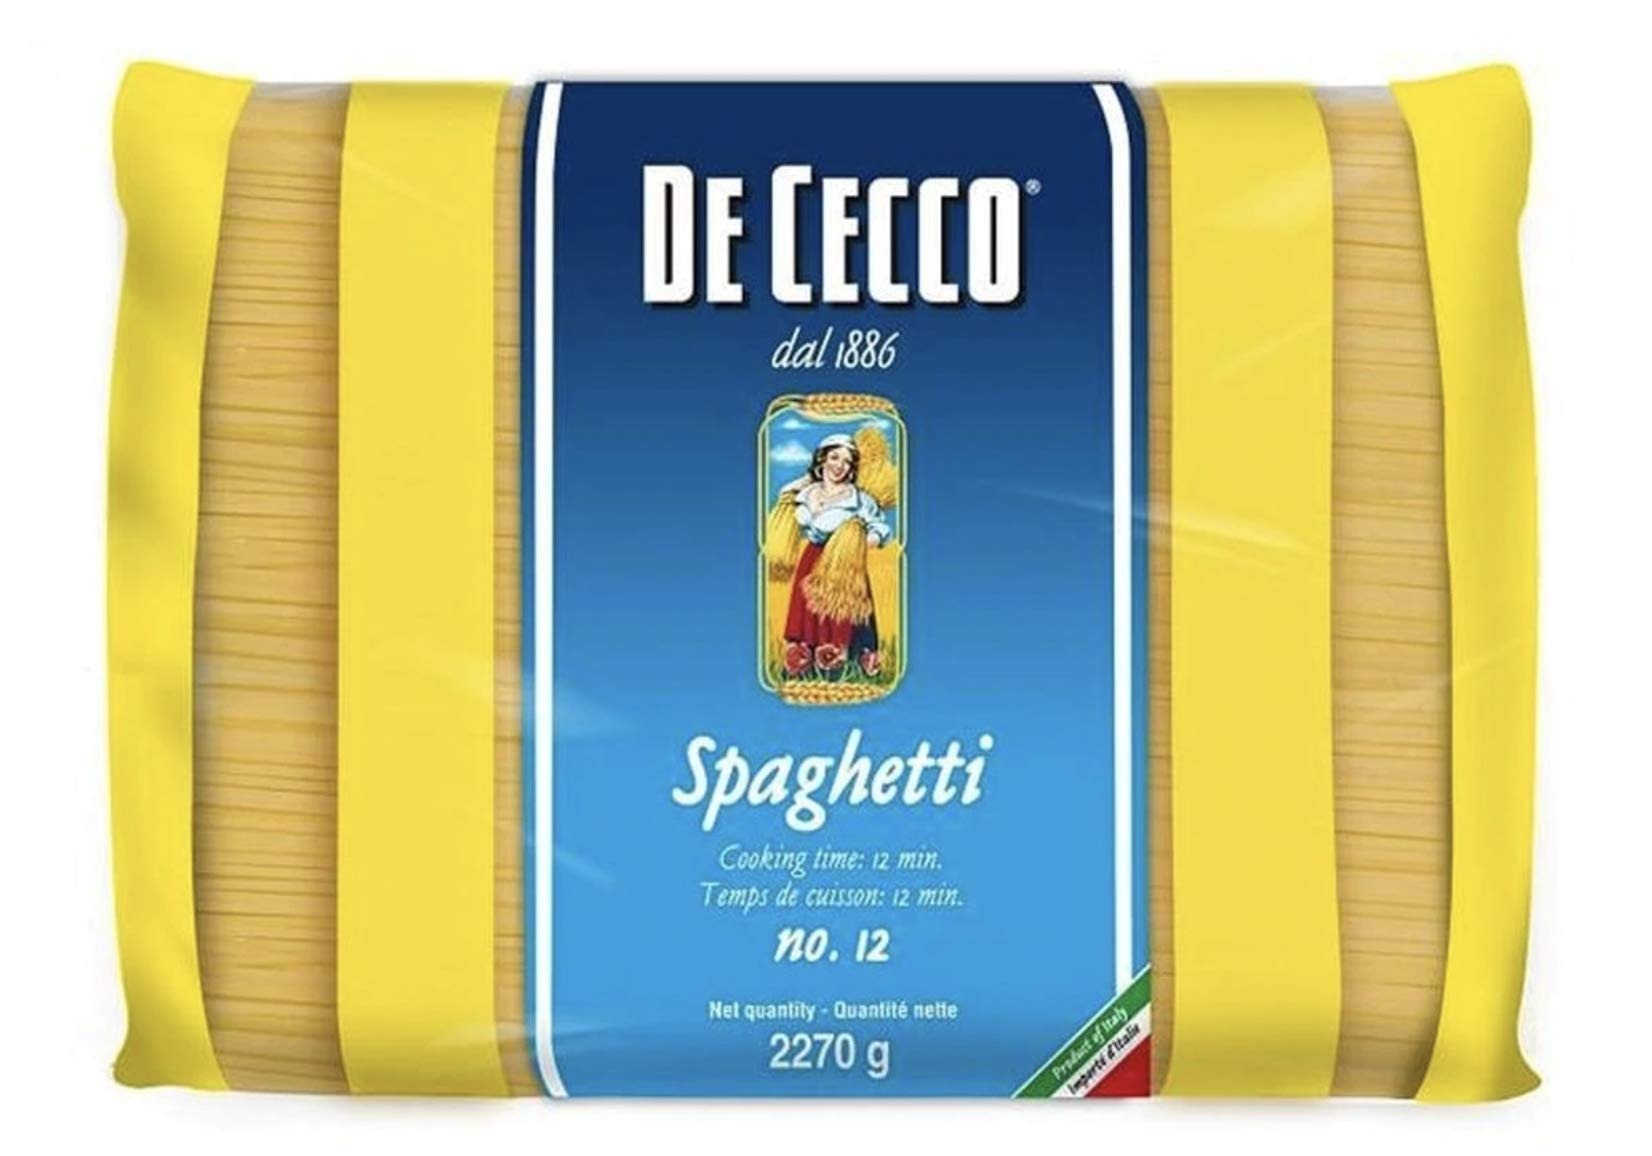
Item Name: De Cecco Semolina Pasta, Spaghetti, 5 Pound
Product Description: Historically, official mention of the term "spaghetto" can be traced back to the first dictionary of the Italian language by Nicolò Tommaseo and Bernardo Bellini (1819). The word "spaghetto" was included as the "masculine singular diminutive of spago (thread)" and mention is made of "Minestra di Spaghetti" (spaghetti soup) which is pasta the size of a long, thin thread such as sopracapellini". An interesting fact: in 1957, the BBC aired the first documentary on the production of spaghetti and the day after, the television studios were inundated by phone calls from viewers asking for the name of the producers and distributors of spaghetti so they could buy some. Spaghetti is so versatile that it can be served with any condiment, from fish to meat, from vegetables to cheese, but is also excellent served just with extra virgin olive oil and a sprinkling of parmesan. Available in 5 lb pack. Cooking time: 12 min - Al dente: 10 min
Value: 80.0
Unit: Ounce

Price: 20.54